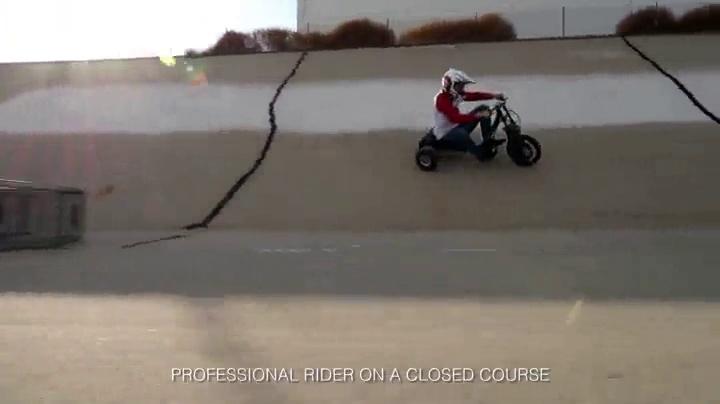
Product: Razor DXT Electric Drift Trike
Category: Toys & Games | Tricycles, Scooters & Wagons | Ride-On Toys & Accessories
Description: The next generation of electric drifting excitement.
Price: from 2 sellers